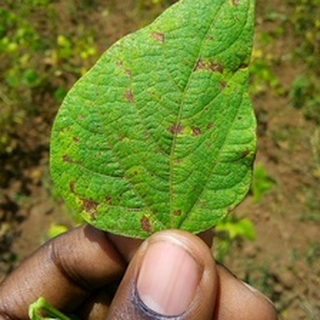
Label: bean_angular_leaf_spot